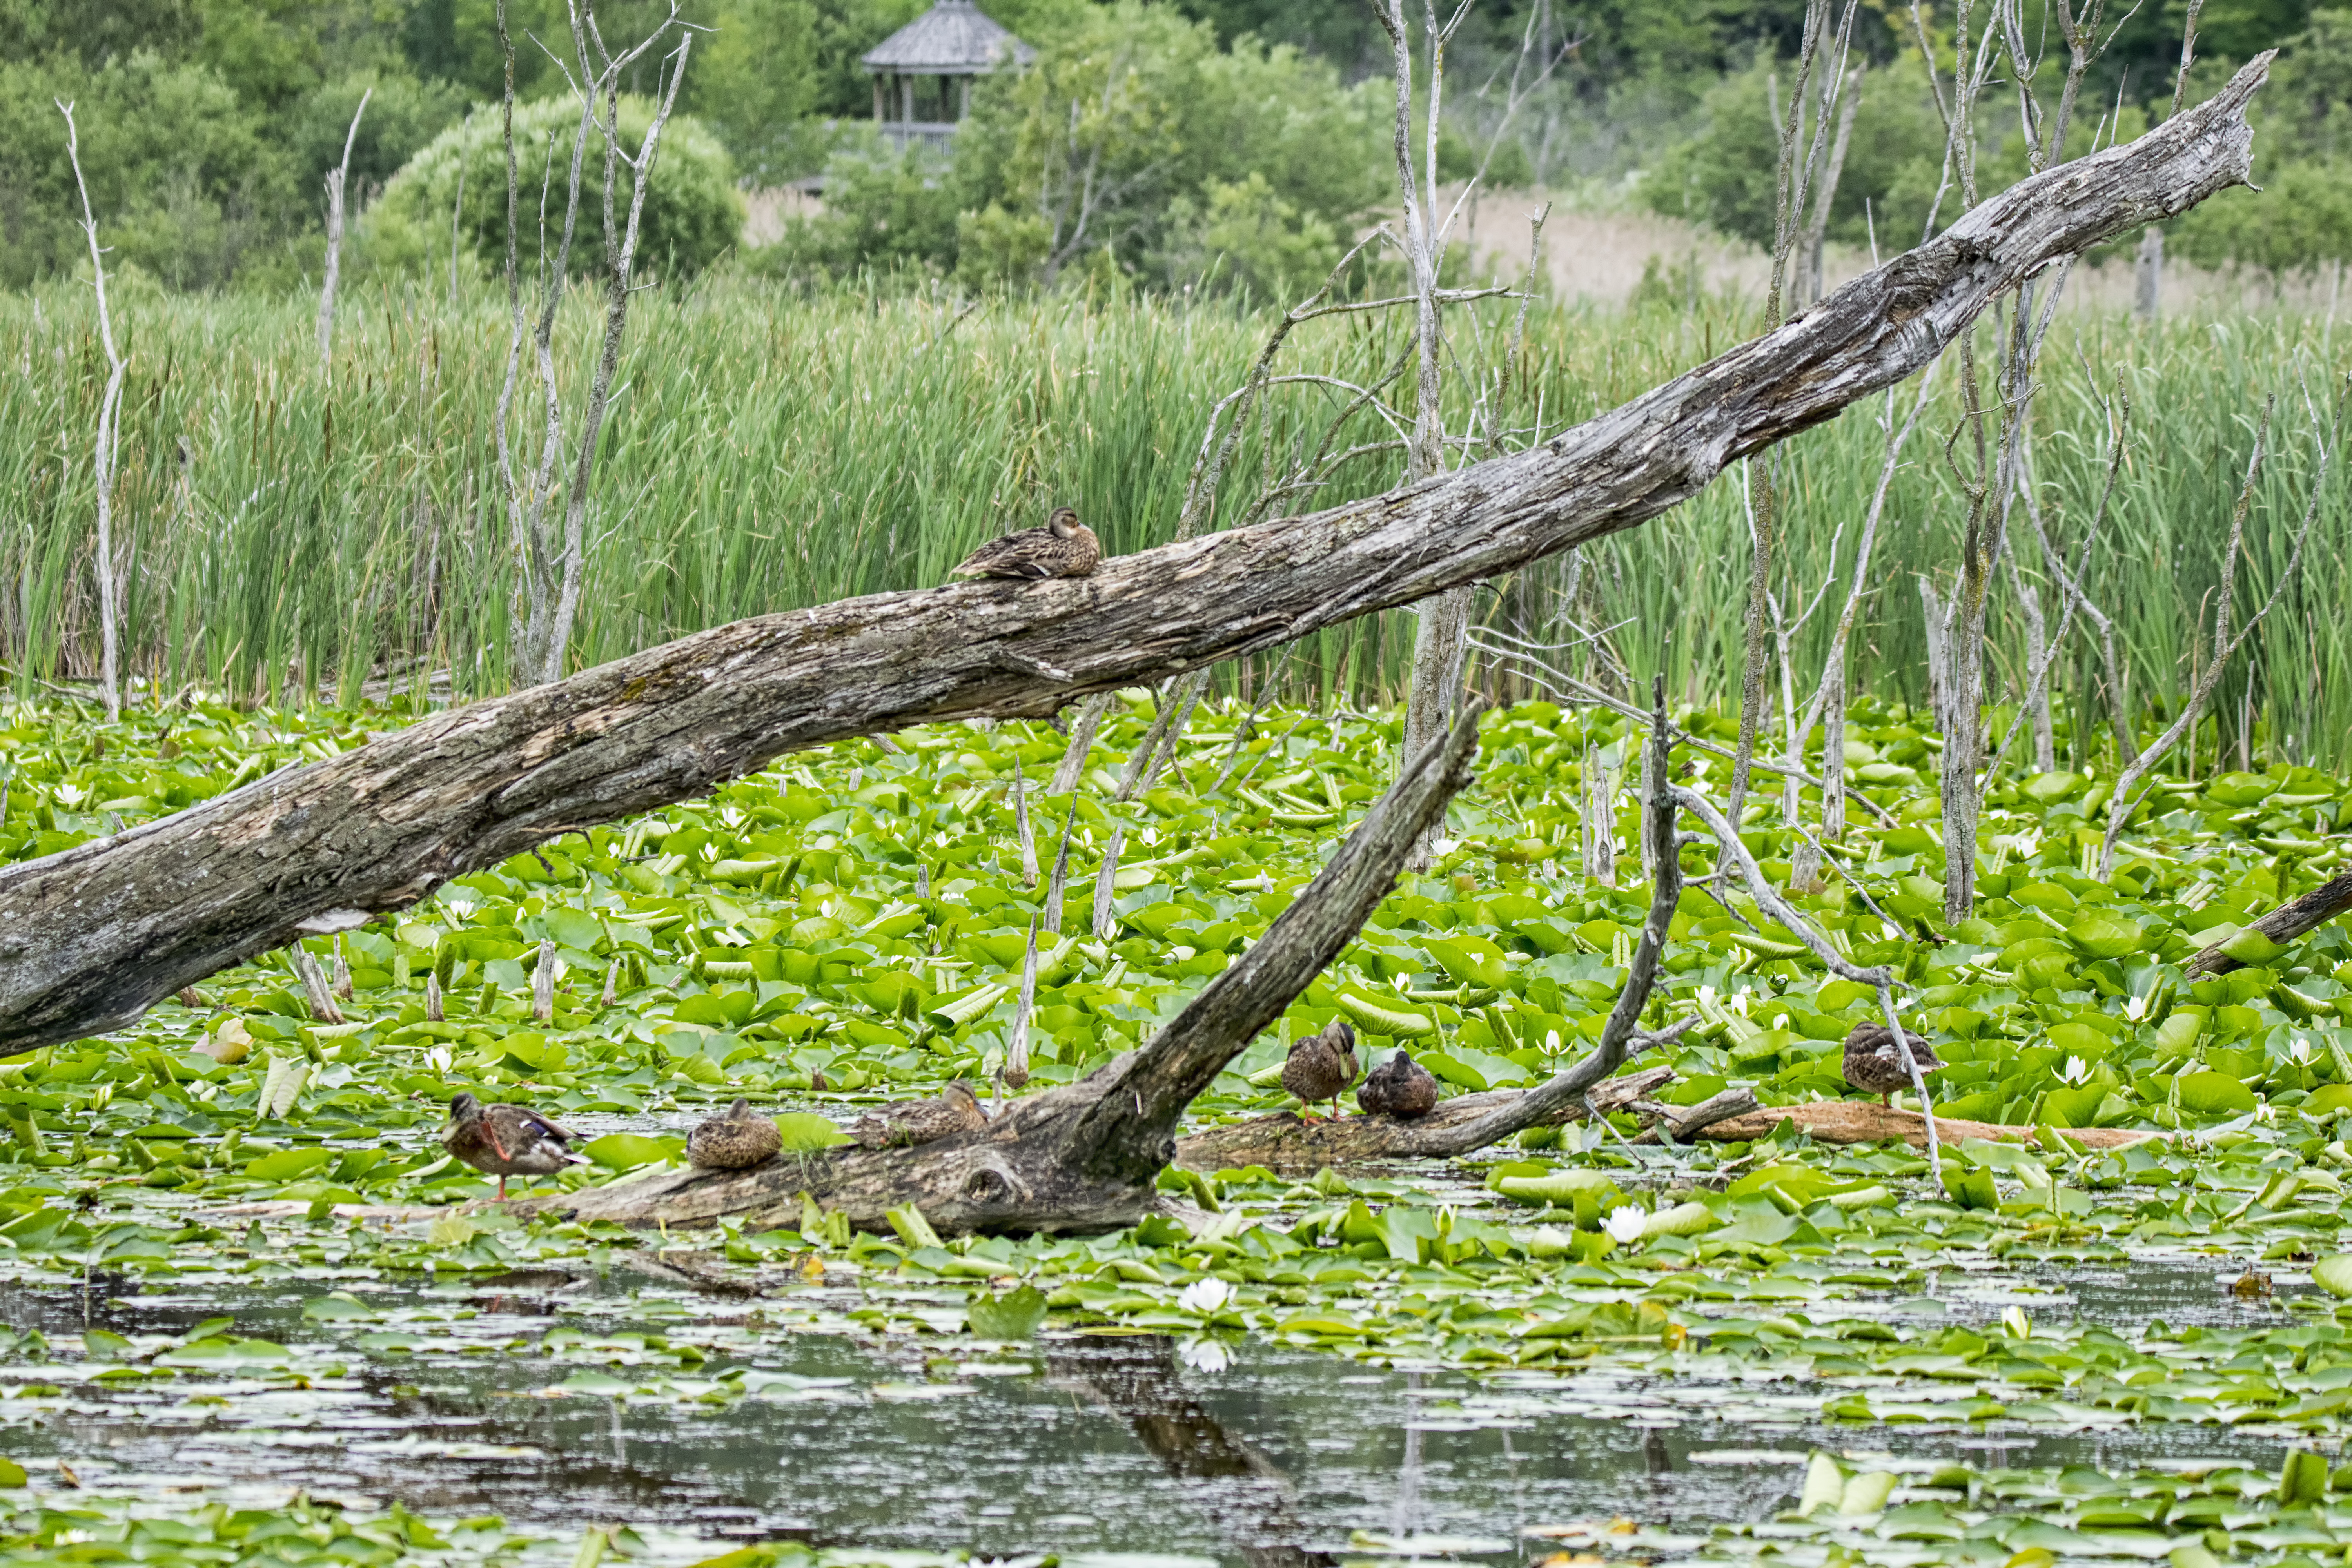
tree, forest, grass, swamp, branch, bird, plant, wood, leaf, trunk, wildlife, green, canada, wetland, quebec, woodland, habitat, colvert, mallard, canard, sherbrooke, oiseau, natural environment, woody plant